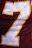
Number: 7